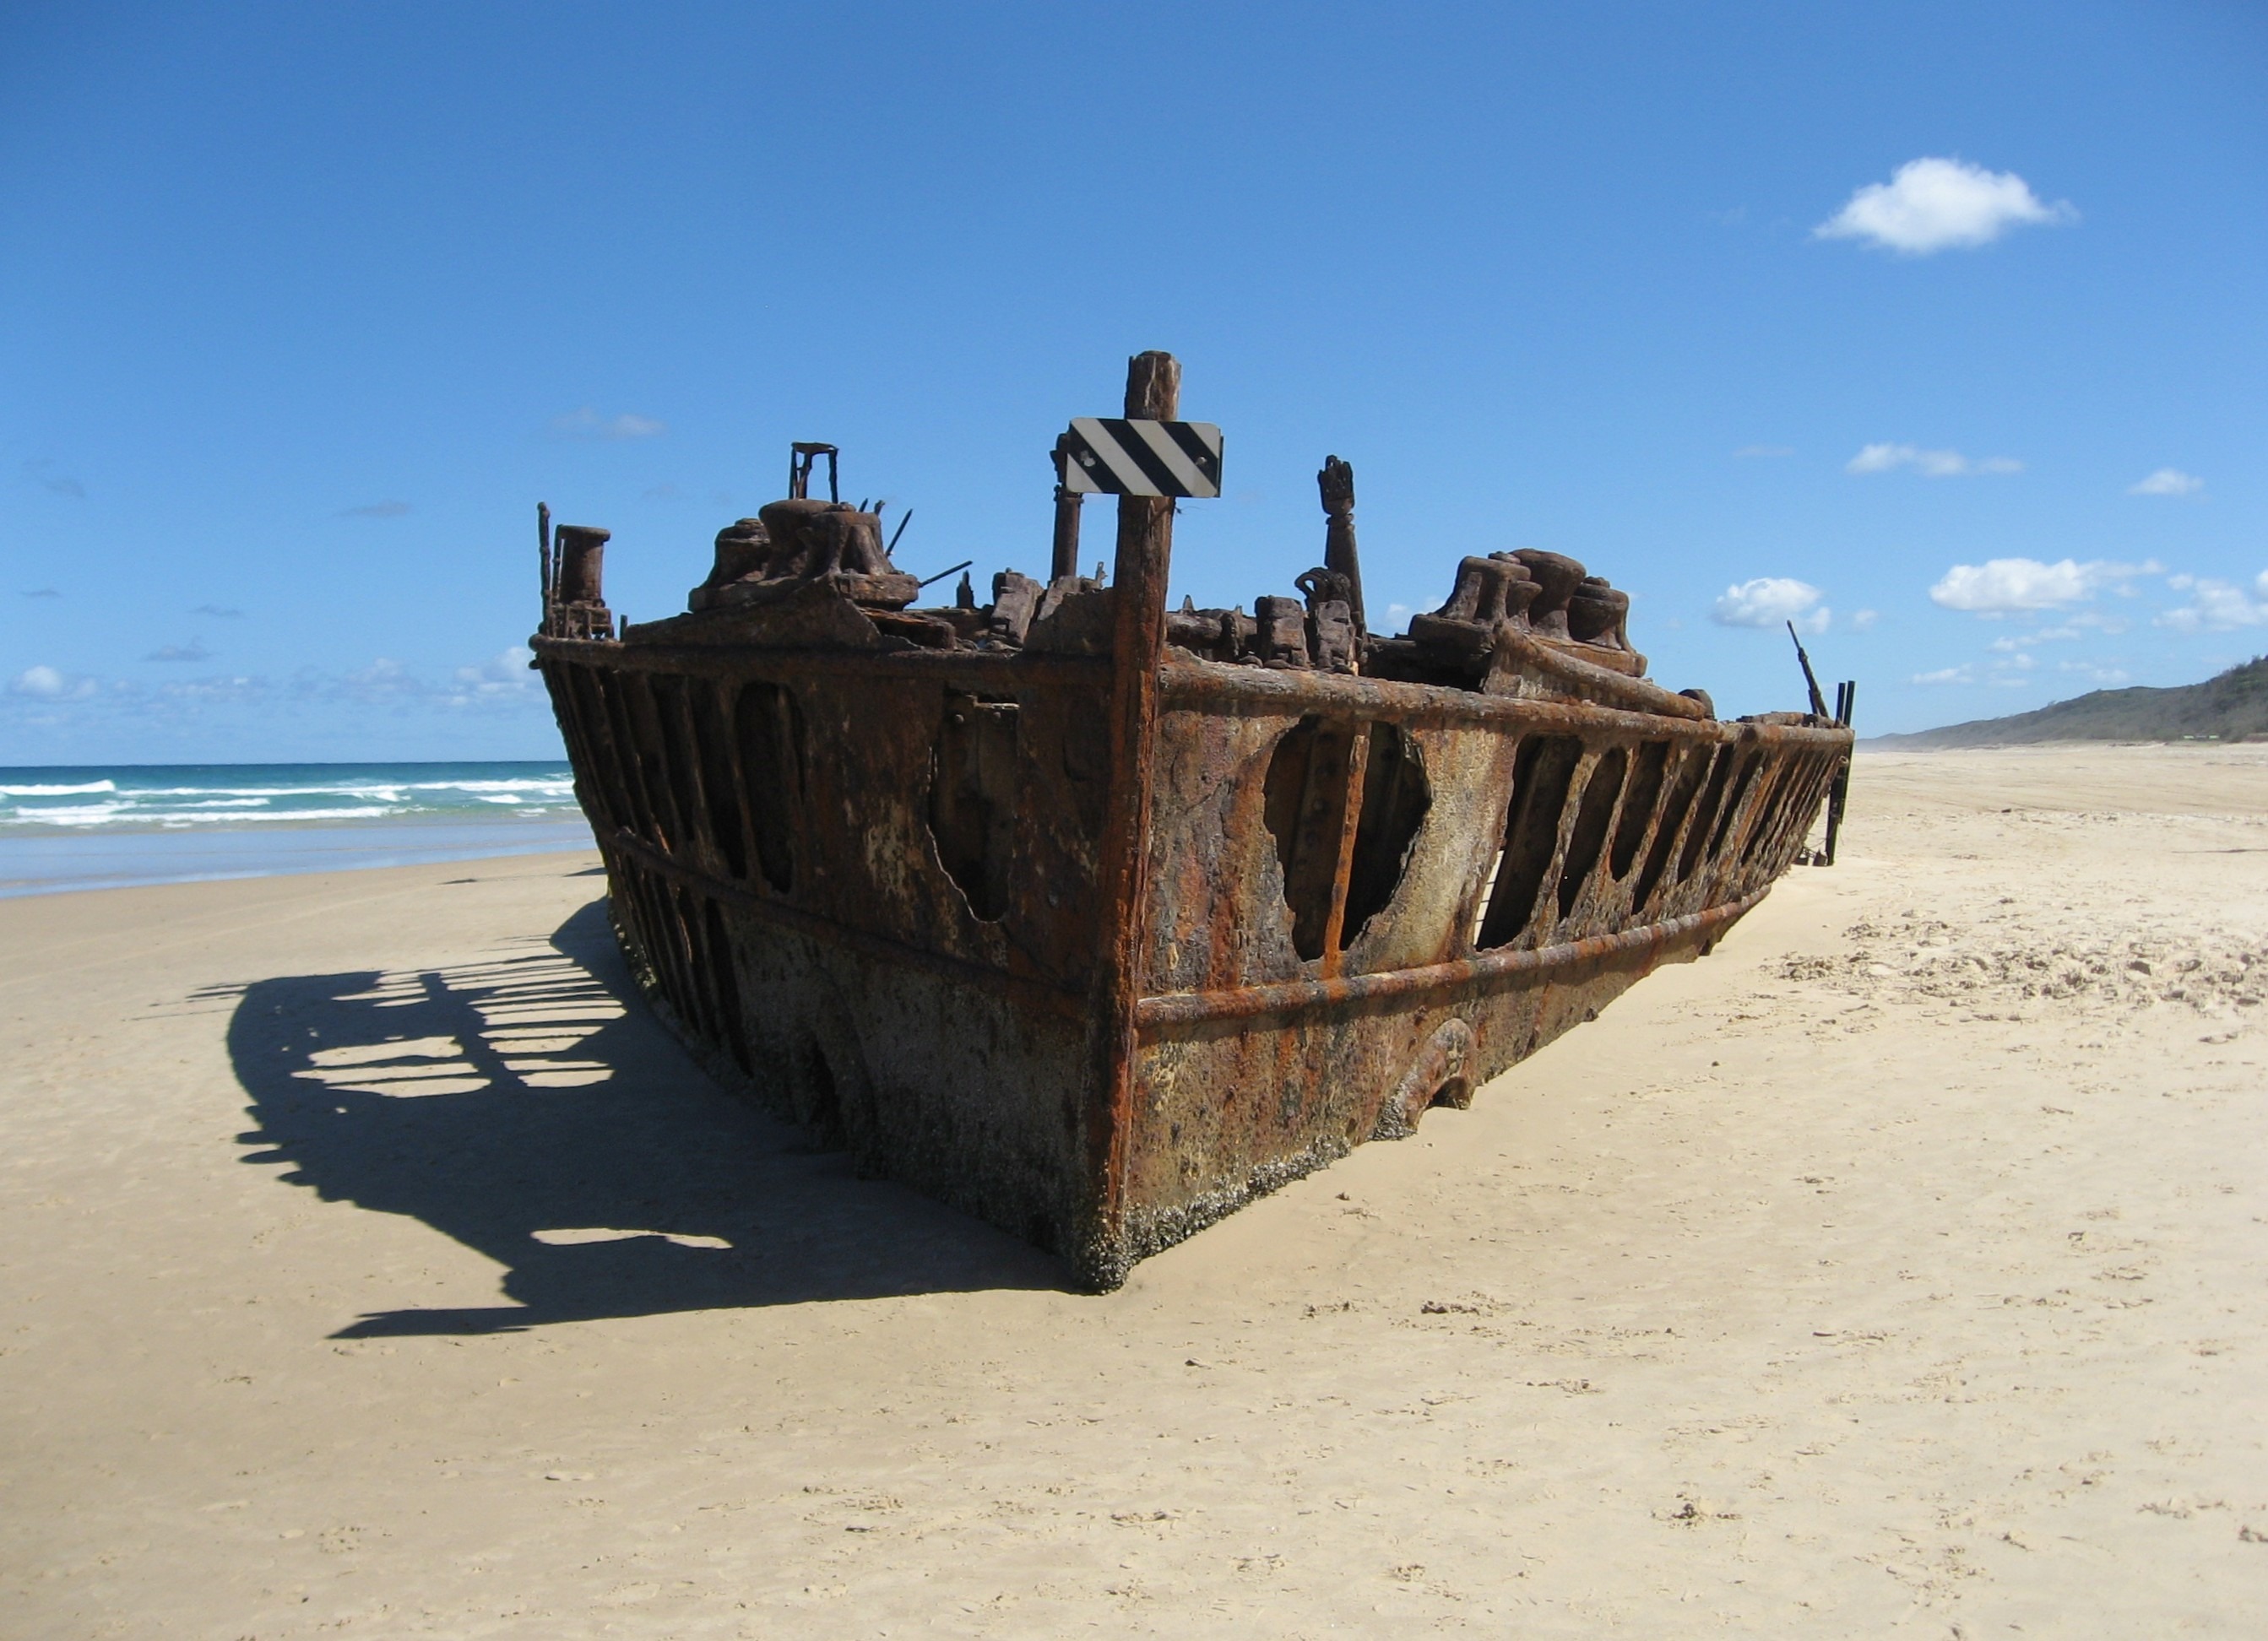
beach, sea, coast, sand, boat, shore, ship, vacation, vehicle, terrain, body of water, ship wreck, australia, wreck, watercraft, shipwreck, landform, fraser island